Tahir Shah

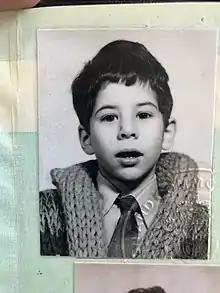
Tahir Shah's childhood passport photo.

Shah was born in London and brought up largely in the county of Kent, where his family lived at Langton House, a Georgian mansion in the village of Langton Green near Royal Tunbridge Wells. The property had been owned previously by the family of Robert, Lord Baden-Powell, founder of the "Boy Scout Movement". Shah has described how, as a child, he played in the woods which are said to have first interested Baden-Powell in the outdoors.